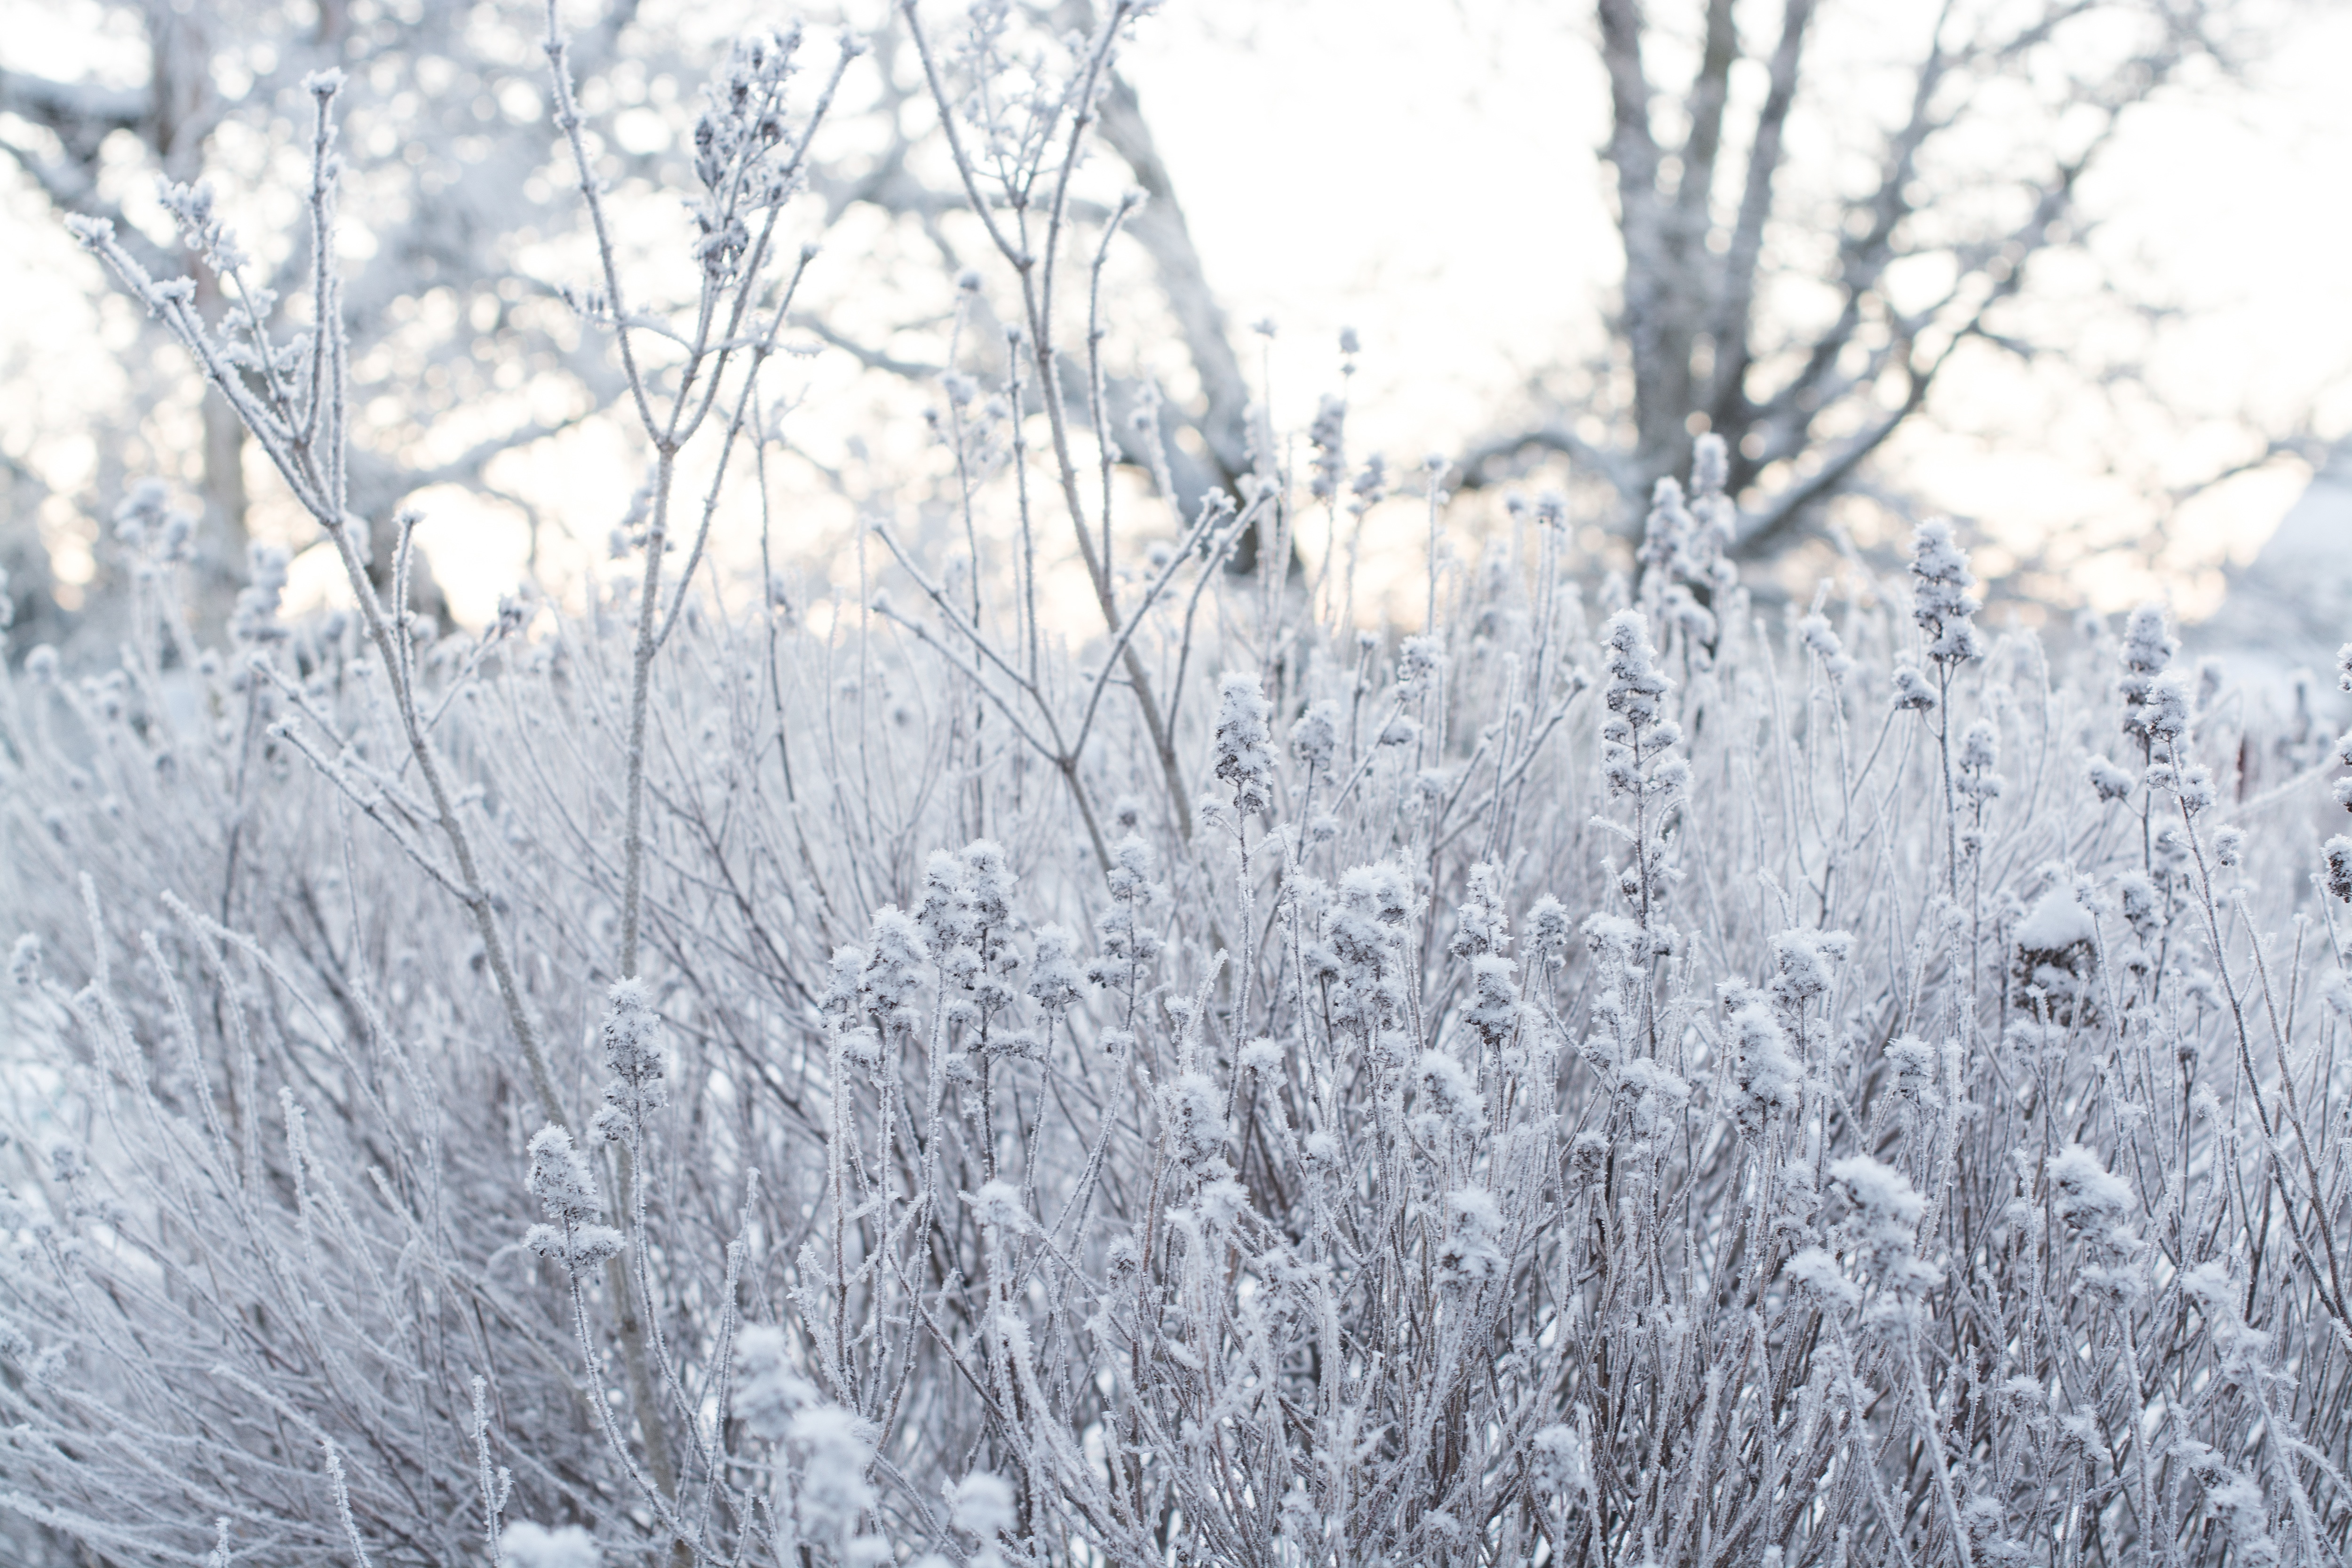
tree, grass, branch, snow, winter, black and white, frost, ice, weather, season, freezing, rain and snow mixed